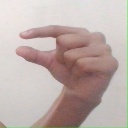
अक्षर: ग